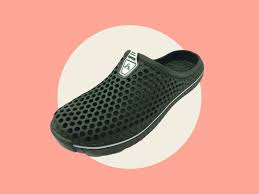
Label: Clog